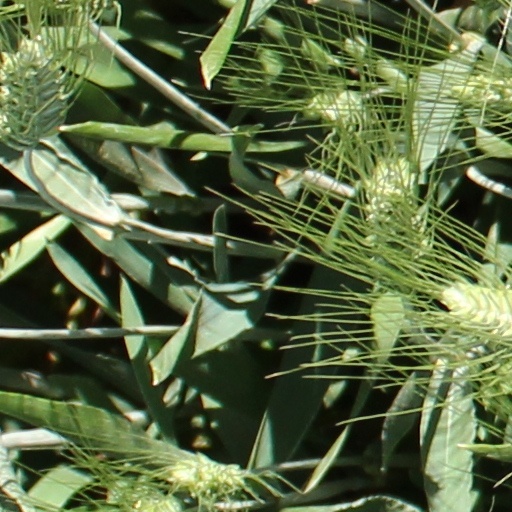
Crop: wheat